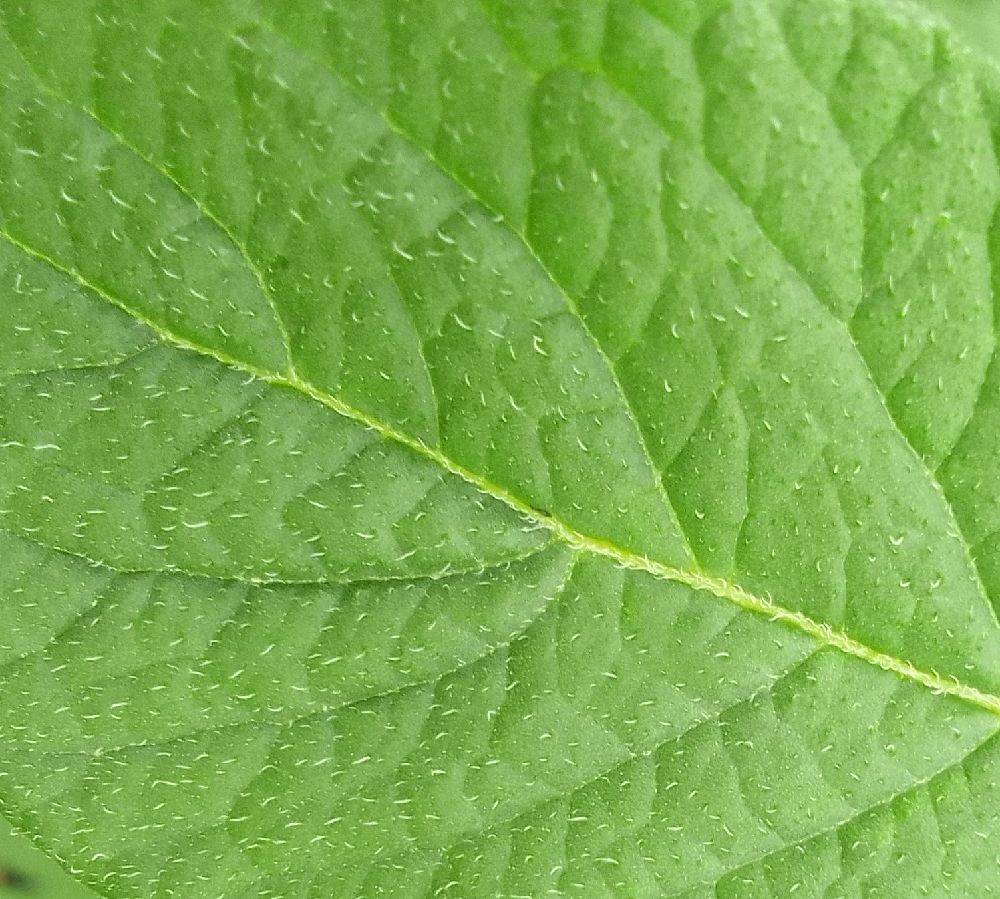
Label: Healthy